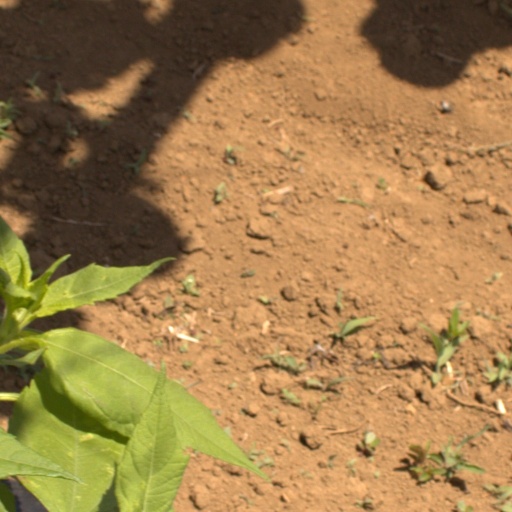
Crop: Jerusalem artichoke